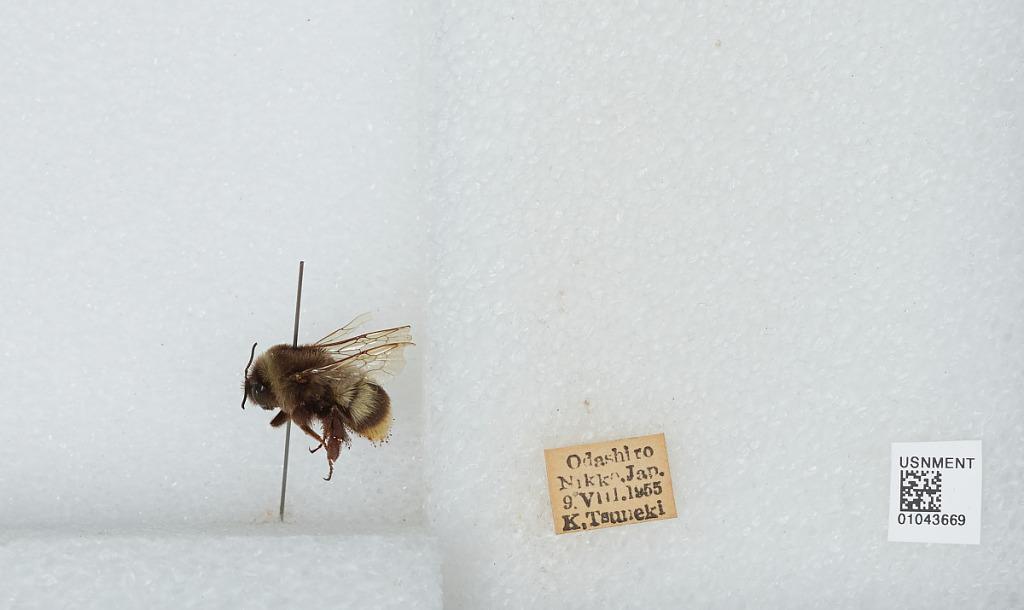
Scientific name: Bombus sp.
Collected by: K. Tsuneki
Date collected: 1955-8-9
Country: Japan
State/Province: Tochigi
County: Nikko
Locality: Odashirogahara